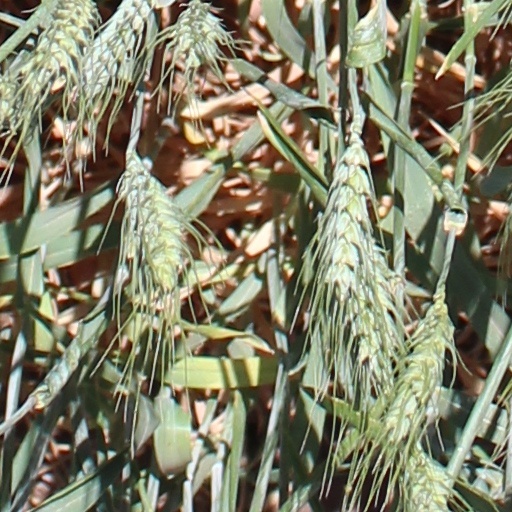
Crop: wheat